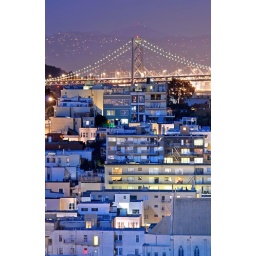
the bay bridge over telegraph hill - san francisco, california